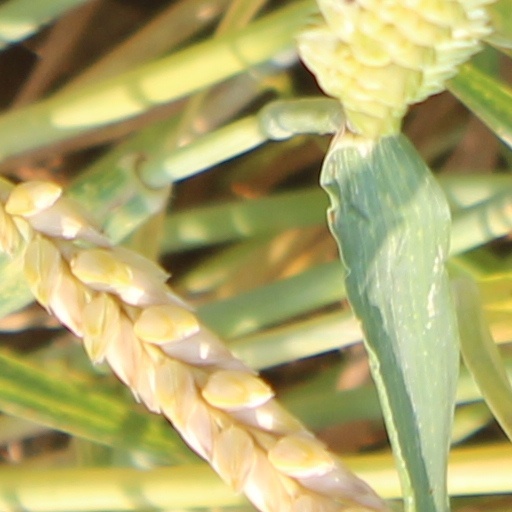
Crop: wheat